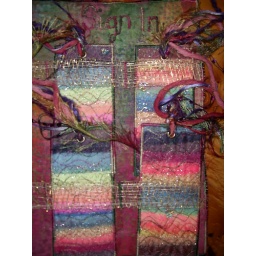
Tags for the other participants to sign in on for my fabric book round robin.